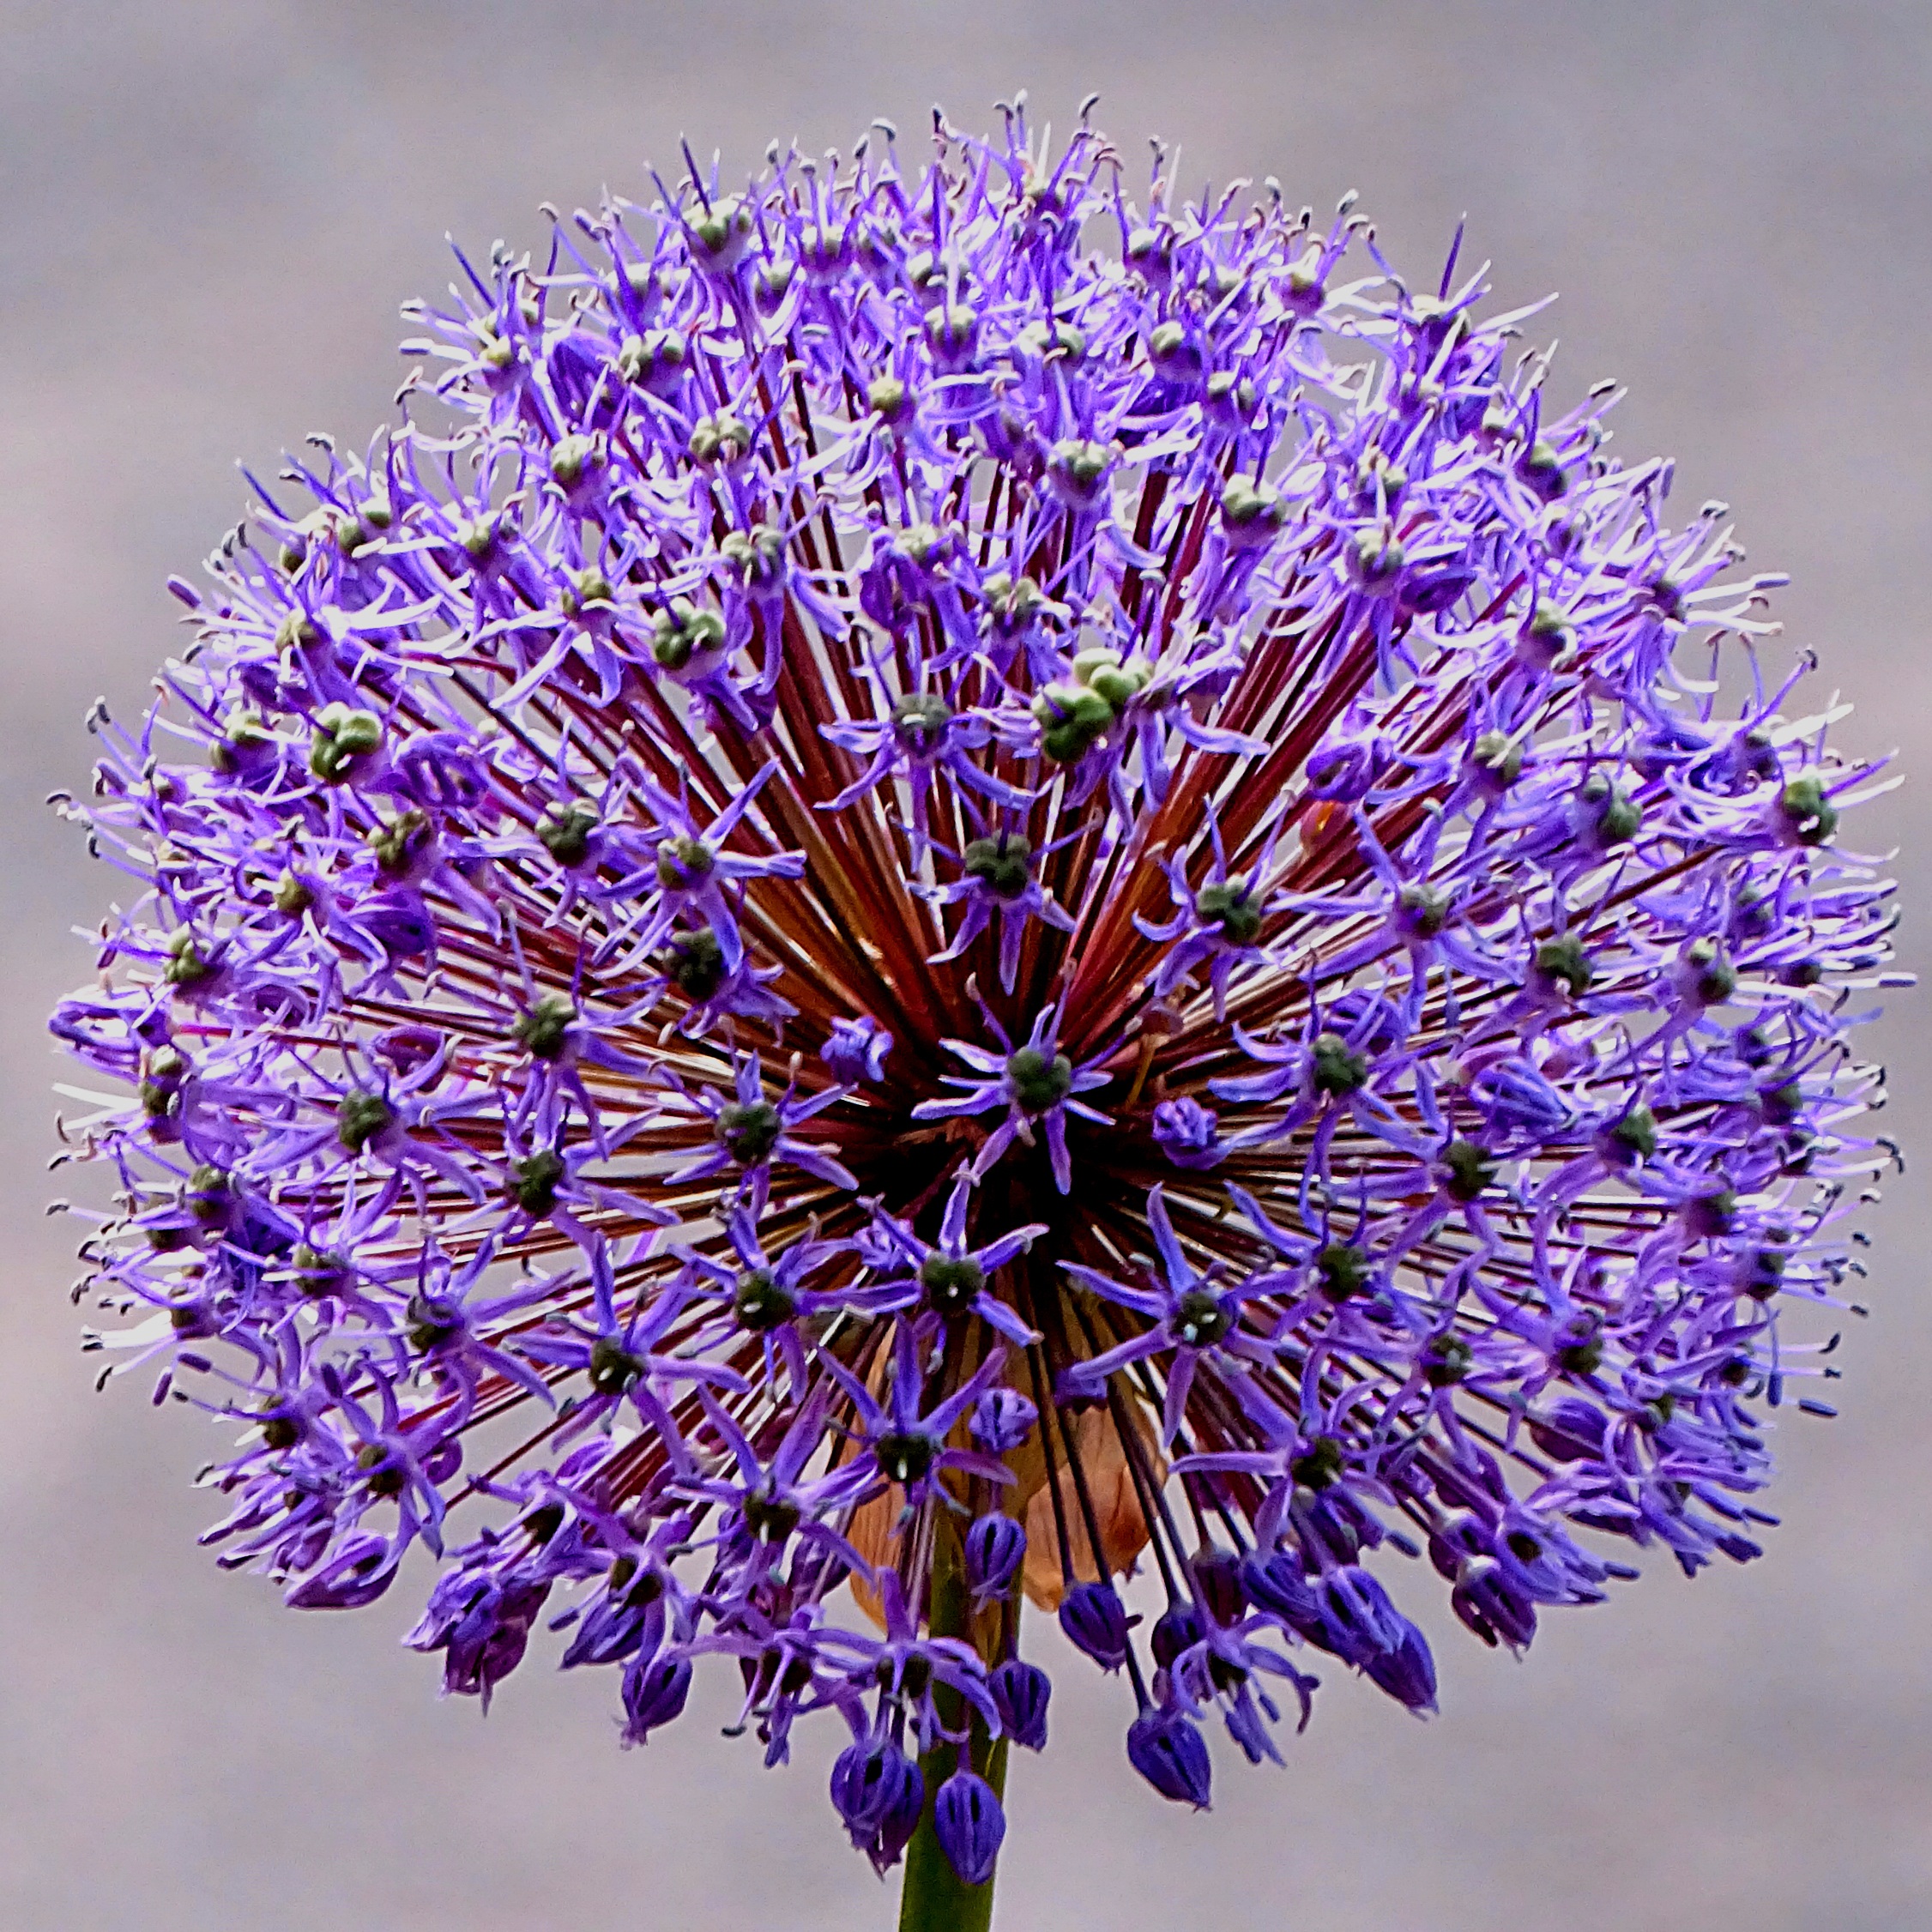
nature, blossom, plant, flower, purple, petal, bloom, spring, botany, blue, flora, wildflower, focus, macro photography, public record, flowering plant, daisy family, land plant, english lavender